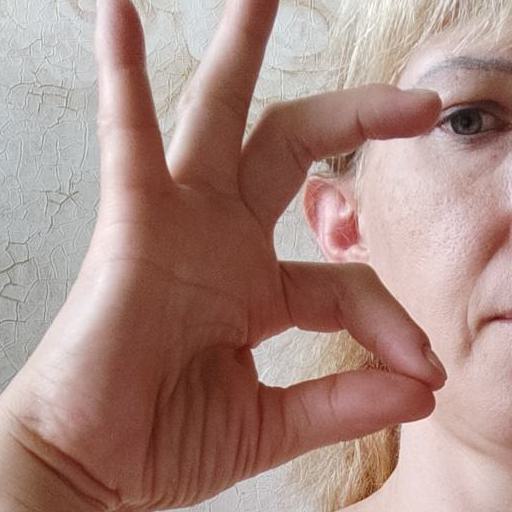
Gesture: ok